Sima de los Huesos hominins

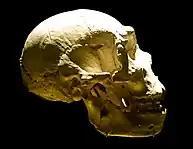
"Miguelón" is one of the best-preserved skulls in the human fossil record.

Aguirre retired in 1990, and left excavation in the hands of his three team leads: Juan Luis Arsuaga, Eudald Carbonell, and José María Bermúdez de Castro. In 1992, a nearly complete skull (nicknamed "Agamemnon") was found; at the time only three other European skulls predating the Late Pleistocene had come close to such a level of preservation (Swanscombe, Petralona, and Steinheim). Soon after, another nearly complete skull was discovered, nicknamed "Miguelón" after Spanish cyclist Miguel Indurain. It is one of the best preserved skulls in the human fossil record. In 1994, a nearly complete pelvis ("Elvis") was discovered; at this time, the only equivalently preserved hominin pelvis predating the Late Pleistocene was the 3.2 million year old "Lucy".